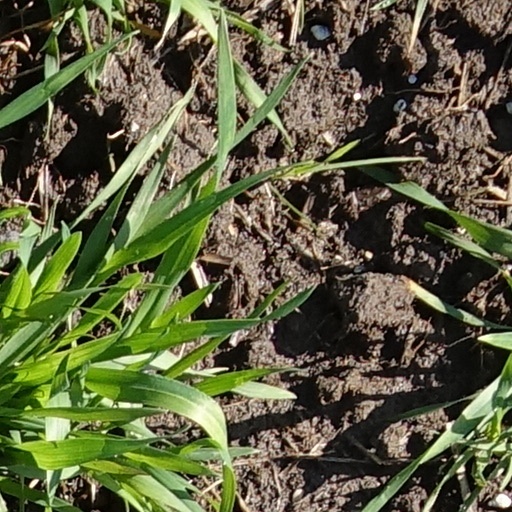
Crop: wheat